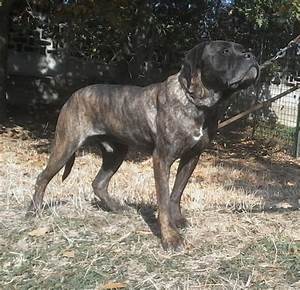
Label: dog